Lupe Fuentes

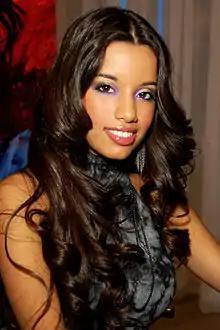
Fuentes in 2010

Lupe Fuentes, also known as Little Lupe, is a Colombian house music producer, DJ, and former pornographic actress.